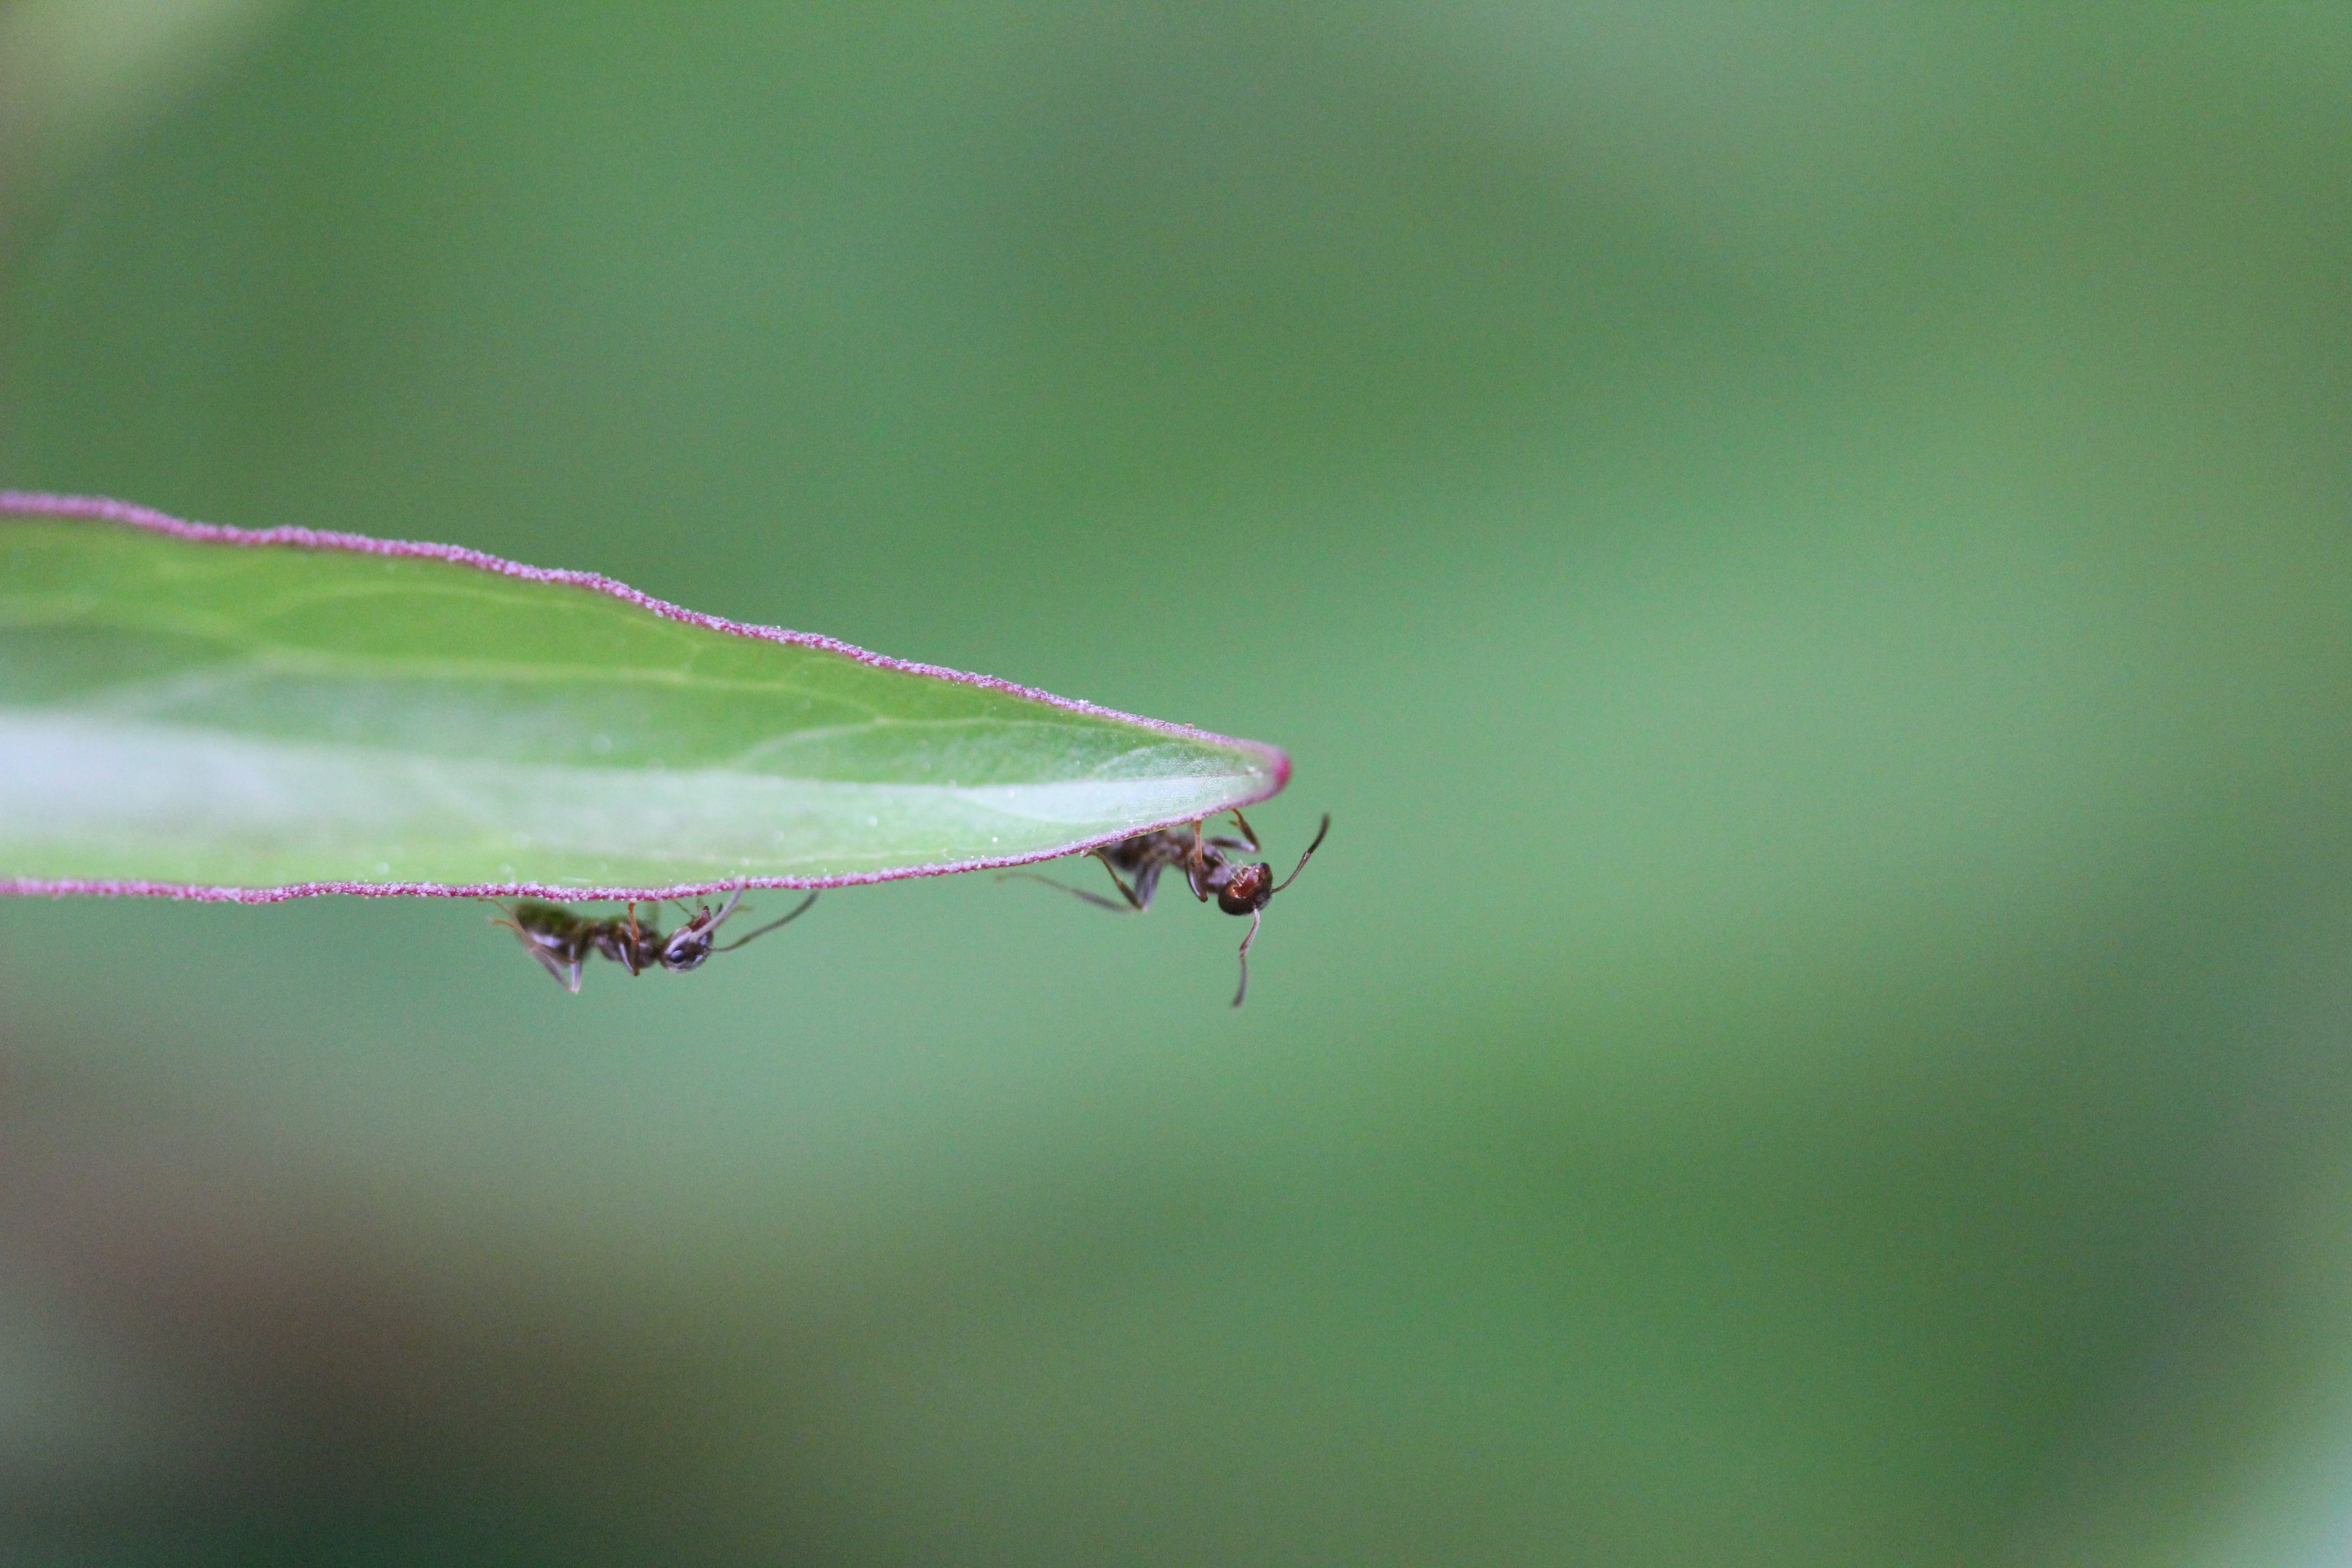
nature, grass, branch, dew, wing, photography, leaf, flower, green, insect, fauna, invertebrate, close up, edge, ant, damselfly, moisture, macro photography, forefront, plant stem